The Hackney Scout Song Book

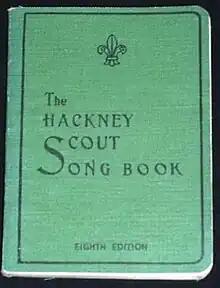
"The Hackney Scout Song Book"

The Hackney Scout Song Book contains a collection of songs which were popular in the early days of the Scout Movement in the United Kingdom. Although originally intended for the use of Scouts in the Hackney district of East London, it quickly became the standard work of its type in the UK and around the world. First printed in December 1921, the last edition was published in 1972.